Richard G. Colbert

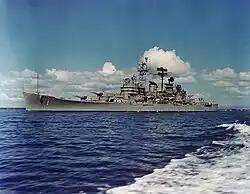
USS "Boston" (CAG-1)

Selected for major command, Colbert requested "a cruiser out of Boston," which resulted in his being assigned as captain of the guided missile cruiser "Boston" from October 1961 to February 1963. During his tour, "Boston" deployed to the Mediterranean and briefly hosted the commander of the Sixth Fleet, Vice Admiral David L. McDonald, who recalled that "Colbert and his crew in the "Boston" went out of their way to make their ship a most outstanding flagship."